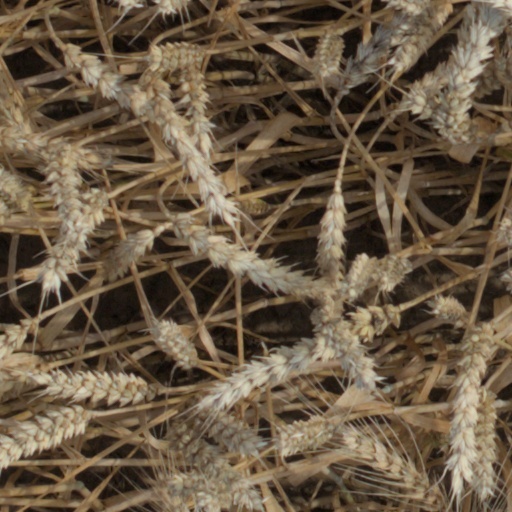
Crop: wheat